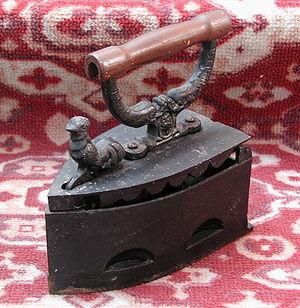
Un fer à repasser est un appareil utilisé pour le repassage du tissu — en général des vêtements et du linge de maison —, c'est-à-dire pour lisser les plis accumulés par le tissu au fil de son usage et pendant son nettoyage.